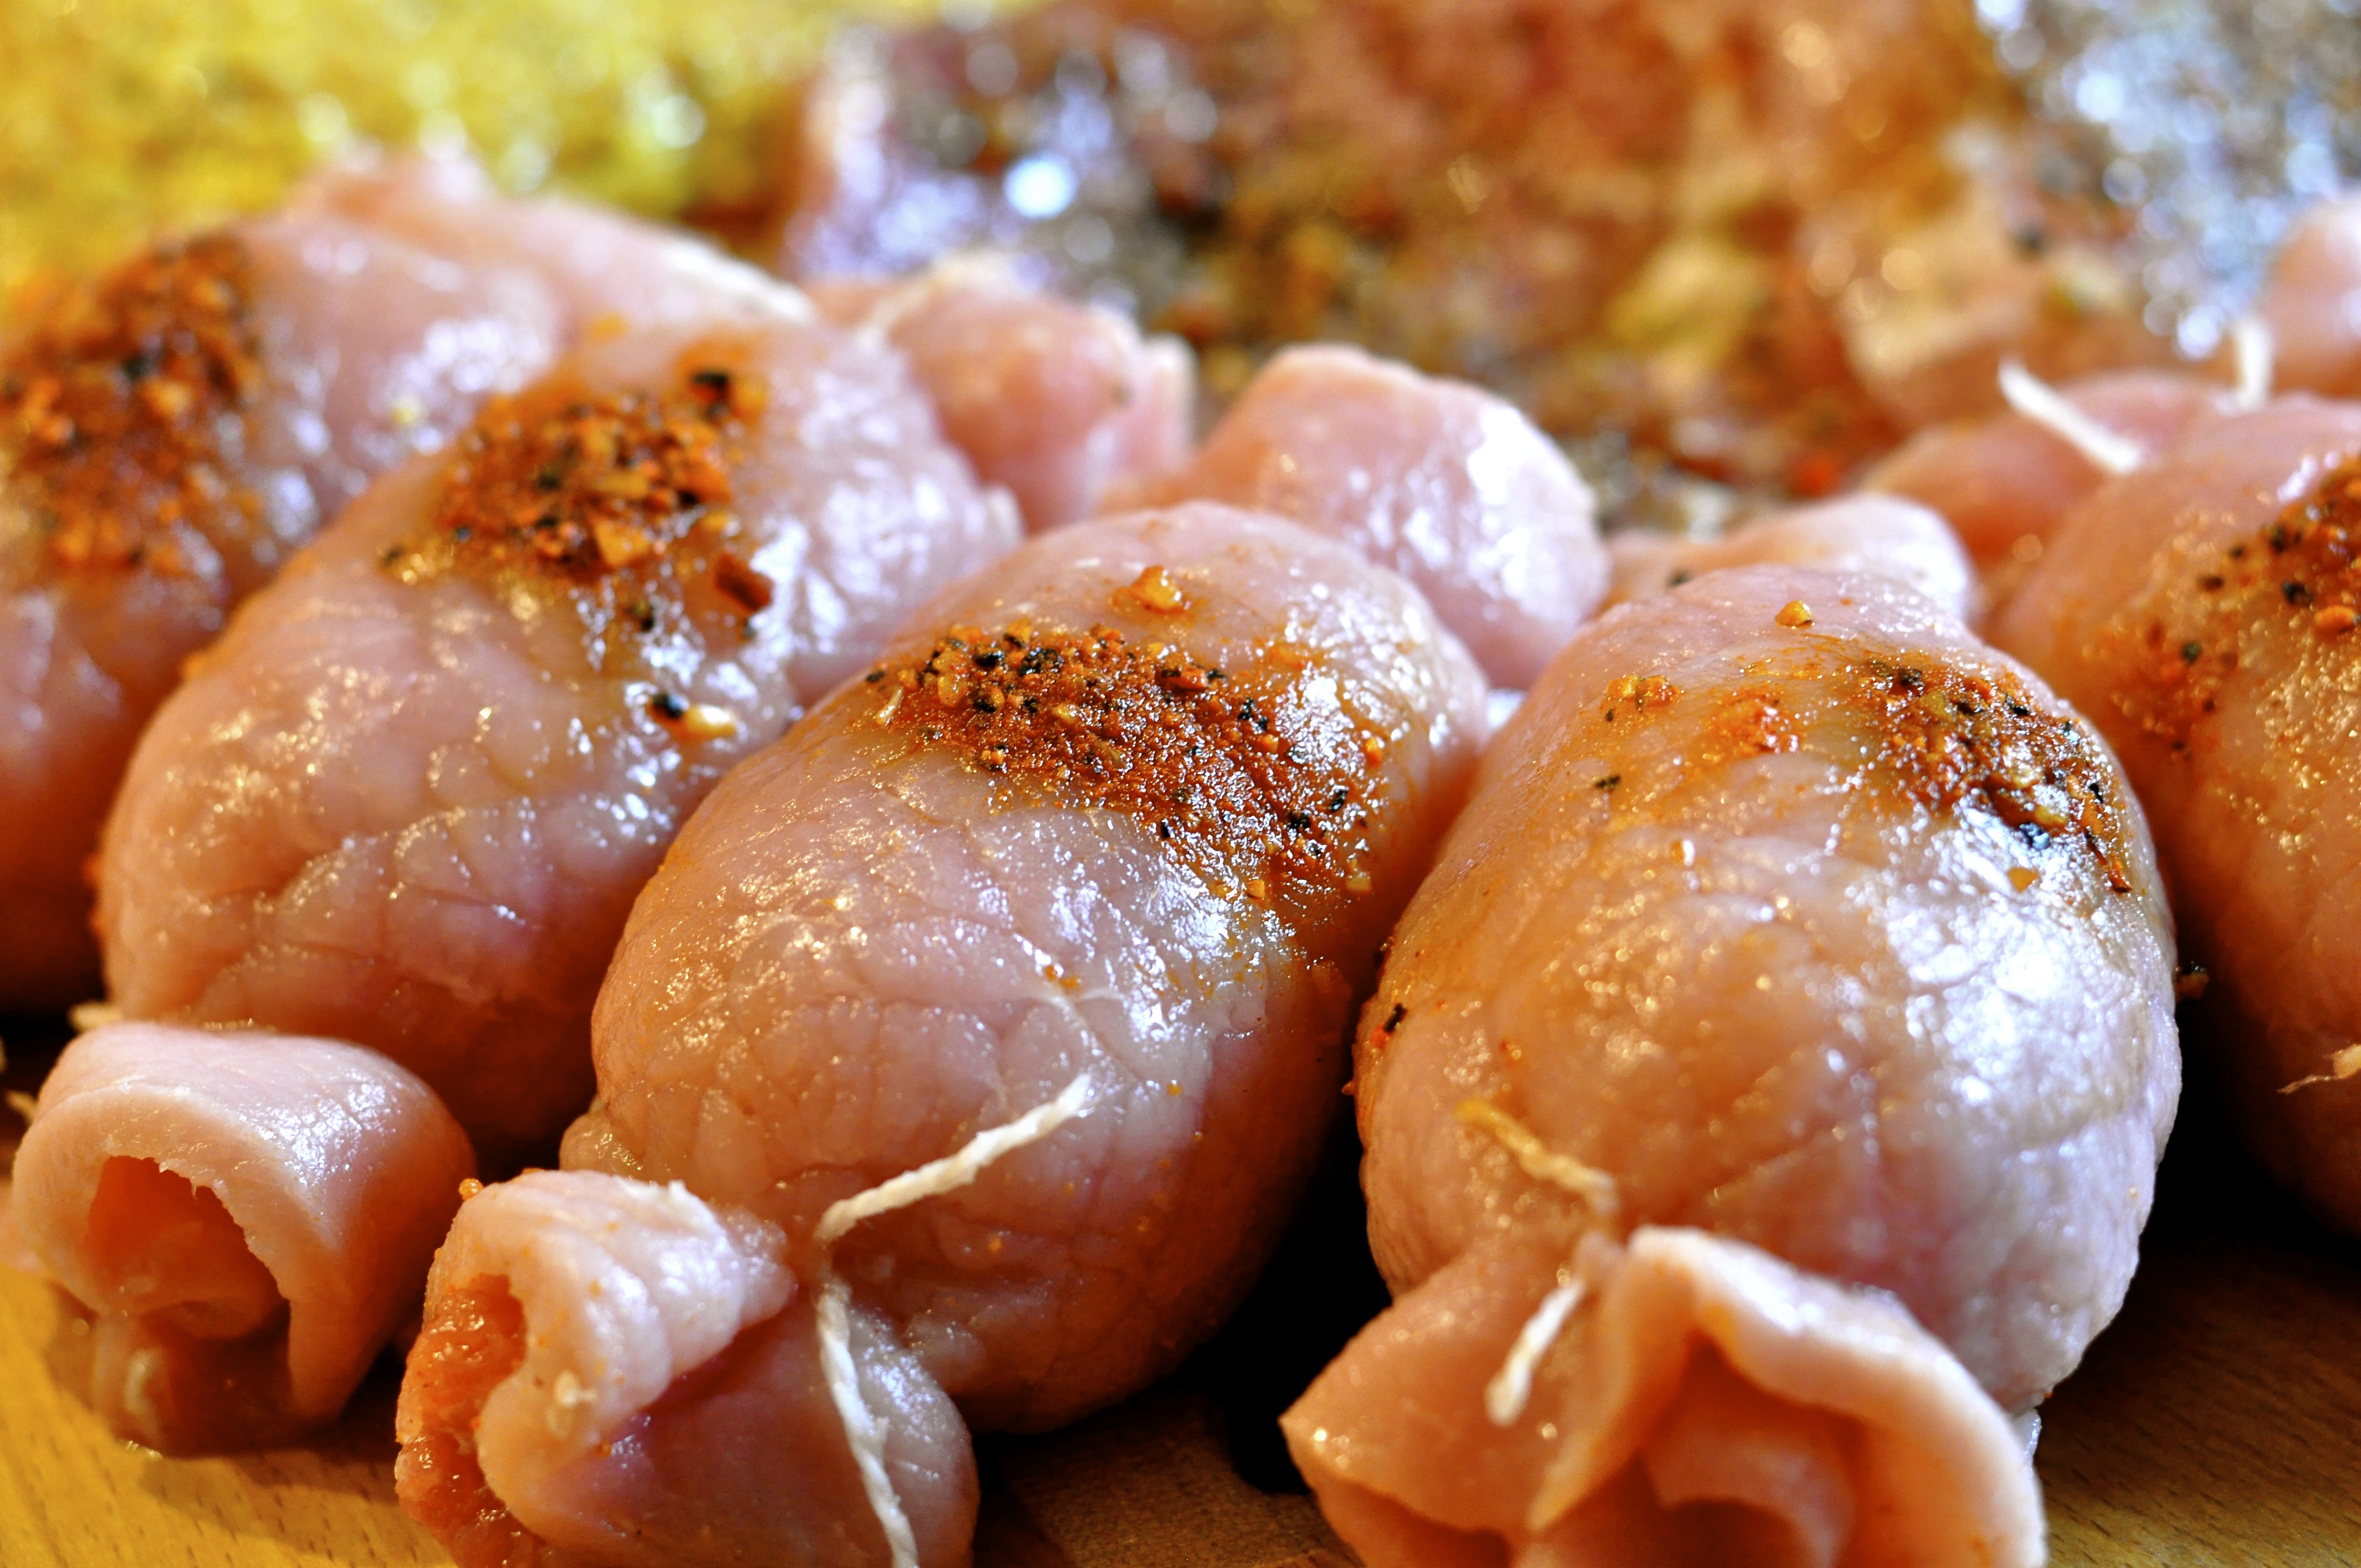
dish, meal, food, produce, eat, meat, cuisine, asian food, meatballs, minced meat, proteins